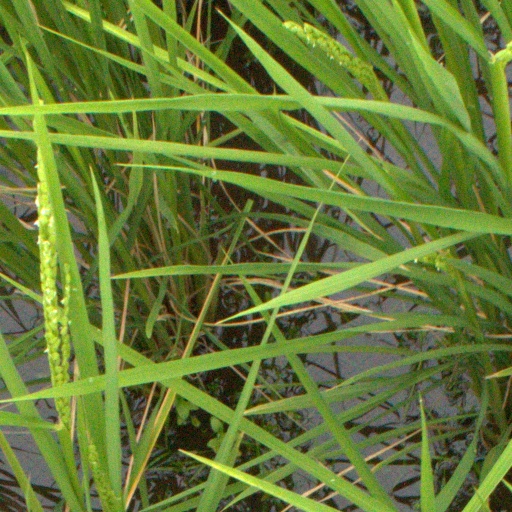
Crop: rice